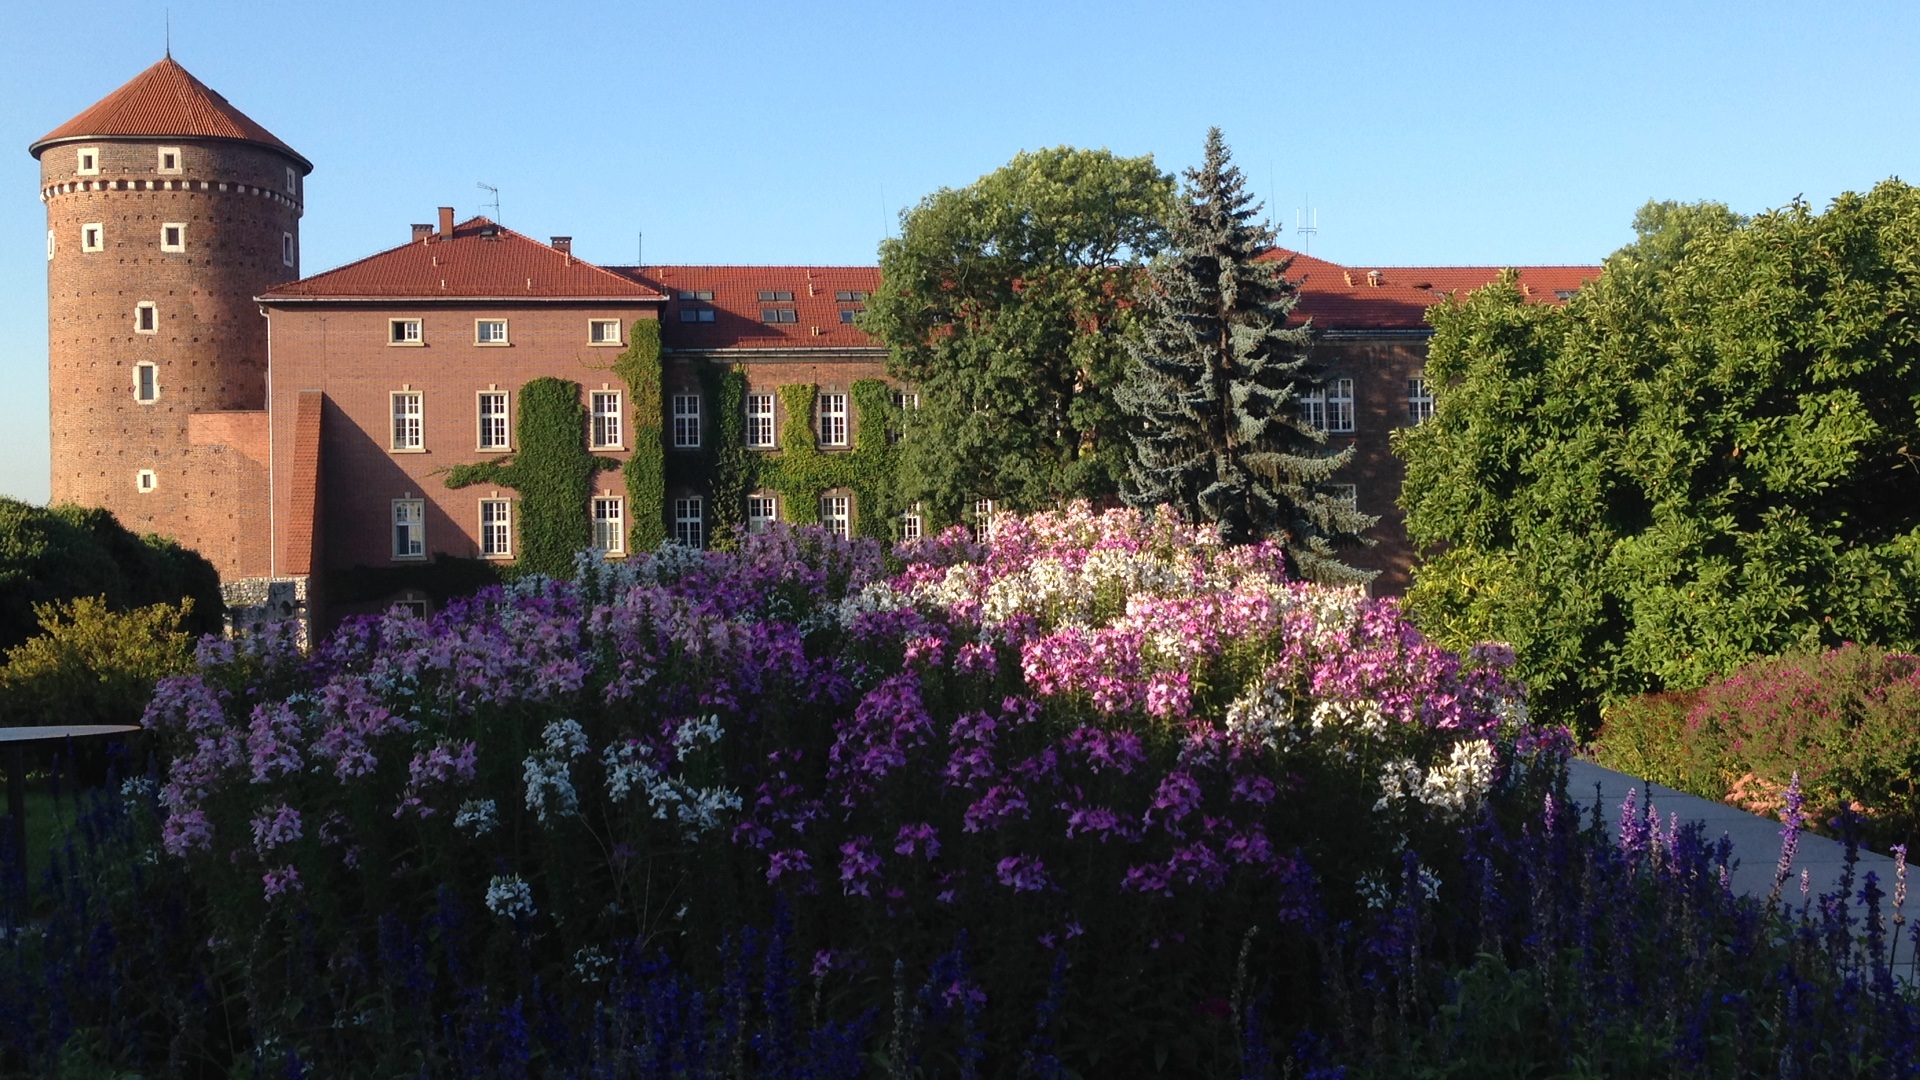
architecture, plant, flower, monument, castle, garden, shrub, poland, history, the museum, krakow, monuments, wawel, the castle courtyard